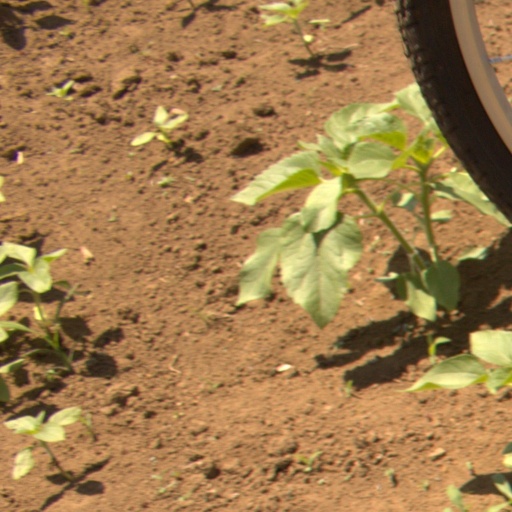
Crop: Jerusalem artichoke